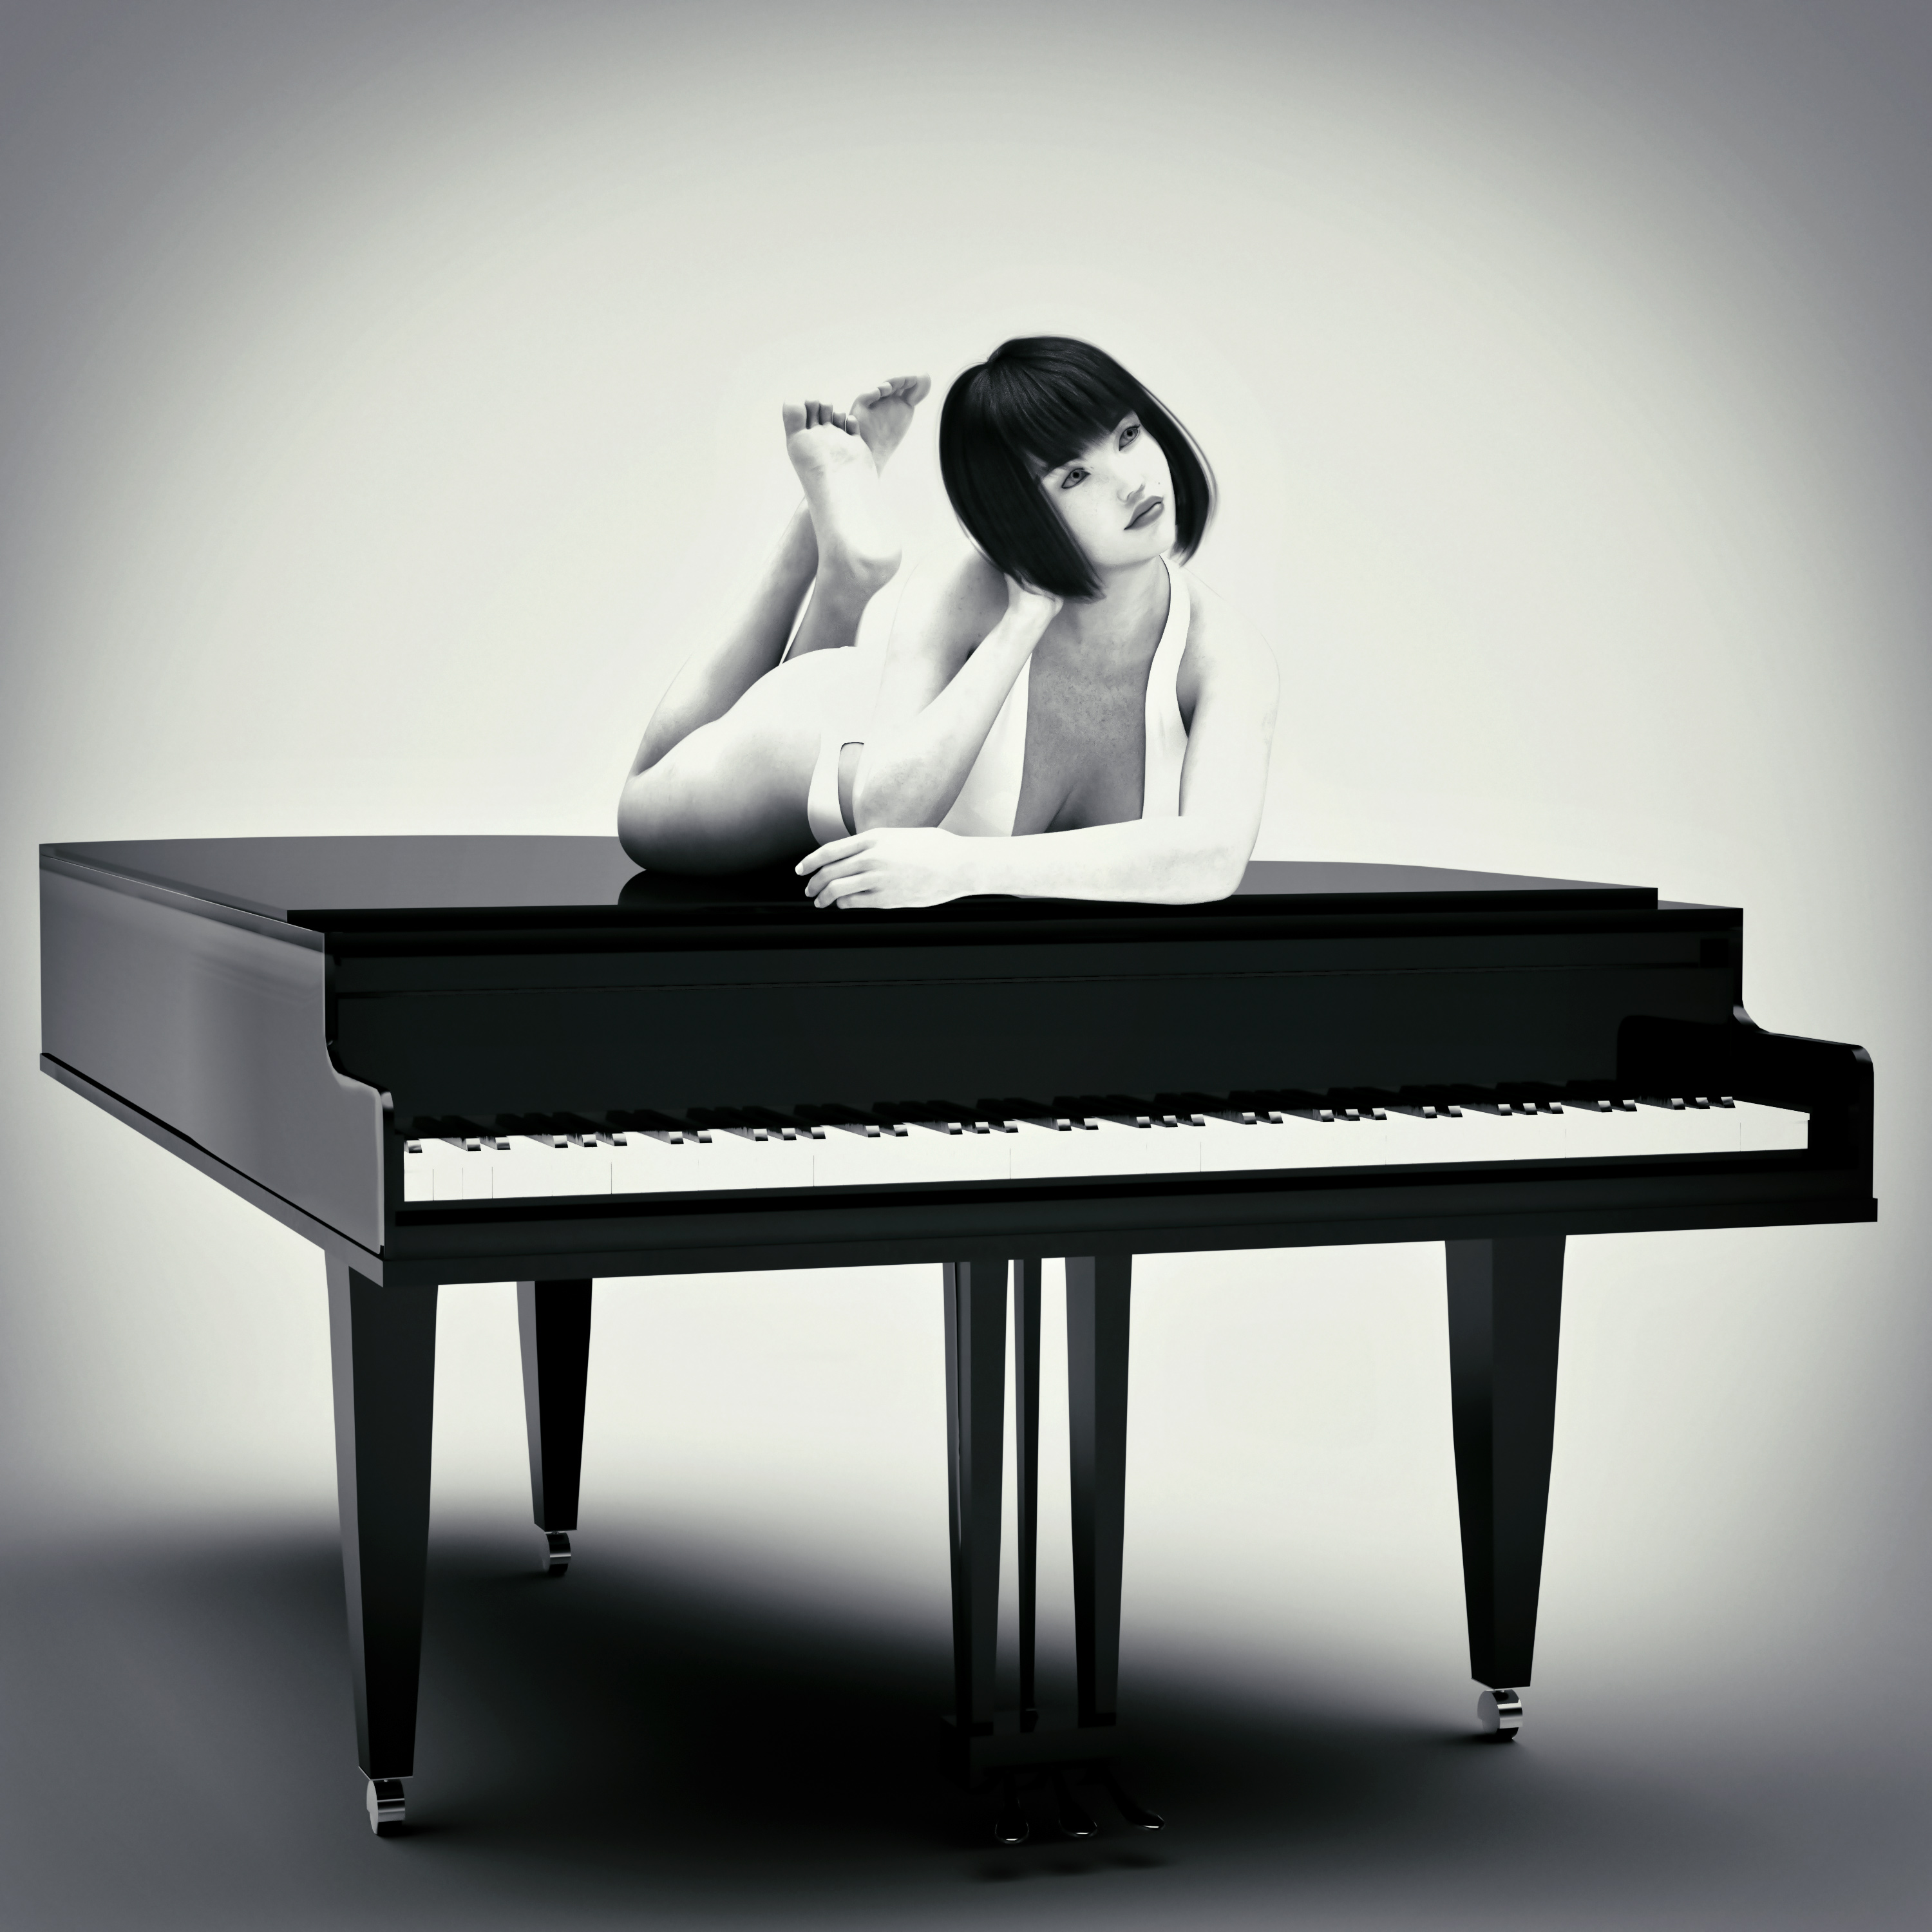
woman, piano, sw, black, white, portrait, keyboard, furniture, pianist, table, technology, black and white, sitting, musical instrument, jazz pianist, spinet, fortepiano, digital piano, musical keyboard, electric piano